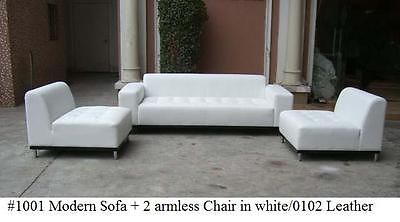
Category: sofa